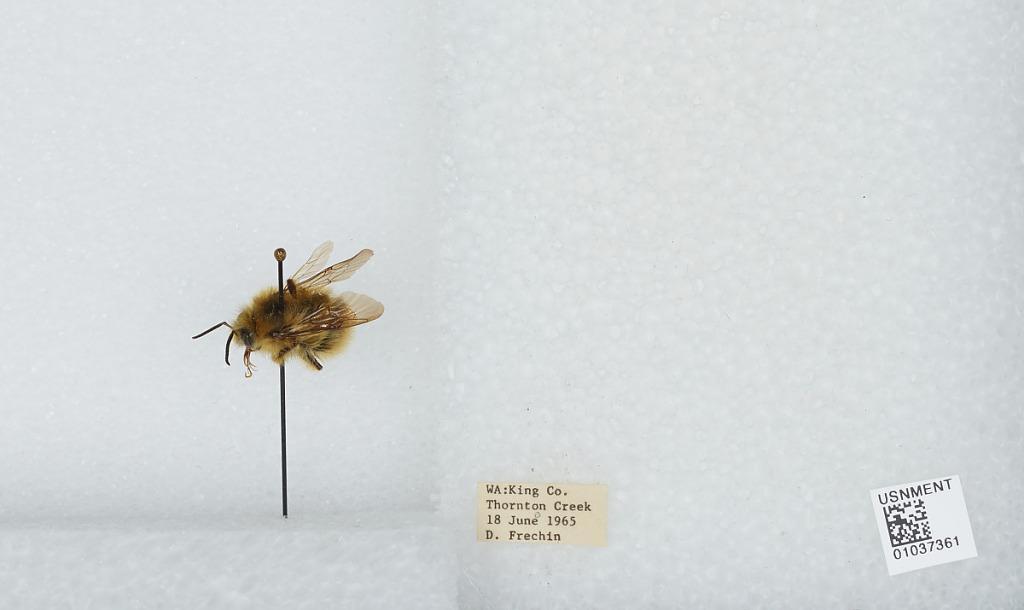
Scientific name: Bombus (Pyrobombus) mixtus Cresson
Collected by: D. Frechin
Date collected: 1965-6-18
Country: United States
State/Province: Washington
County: King
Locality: Thornton Creek
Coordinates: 47.7031, -122.309